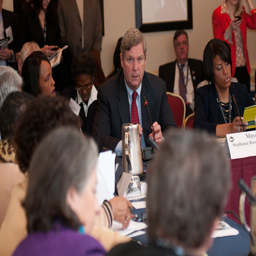
A group of people sitting around a table in a room.
many people sitting around a table wearing business attire
people sitting around a table talking about stuff
A group of men and women are sitting.
People sitting at a meeting discussing their topics